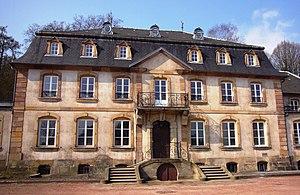
Le château d'Hausen - XVIIe siècle (hôtel de ville)
la liste des châteaux de la Moselle recense de manière non exhaustive les châteaux, maisons fortes, mottes castales, situés dans le département français de la Moselle. Il est fait état des inscriptions et classements au titre des monuments historiques.
Cet article recense les immeubles protégés au titre des monuments historiques en 2019, en France..